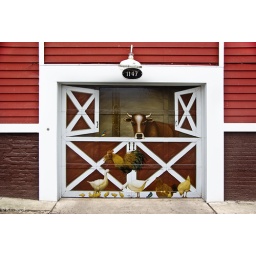
A trompe l'oeil cow looks out from a house in the Lakeview section of Chicago.